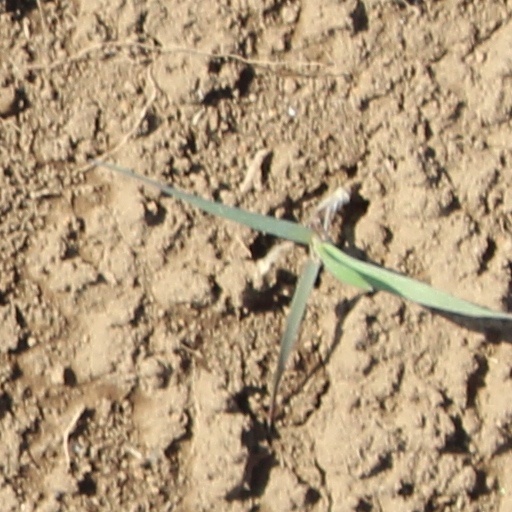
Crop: wheat